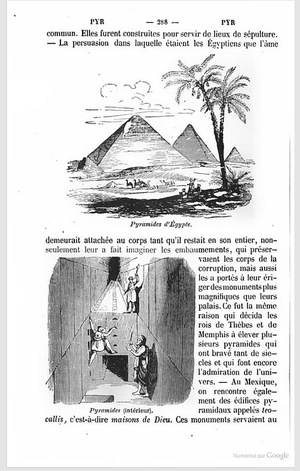
Page du Dictionnaire de conversation à l'usage des dames et des jeunes personnes, ou Complément nécessaire de toute bonne éducation, Volume 9. Google Books
Une encyclopédie est un ouvrage de référence visant à synthétiser toutes les connaissances pour édifier le savoir et à en montrer l'organisation de façon à les rendre accessibles au public, dans un but d'éducation, d'information ou de soutien à la mémoire culturelle. Basé sur des autorités ou des sources valides et souvent complété par des exemples et des illustrations, ce genre d'ouvrage privilégie un style concis et favorise la consultation par des tables et des index. Le terme a pris son sens moderne avec l'Encyclopédie ou Dictionnaire raisonné des sciences, des arts et des métiers.